Harry Keith

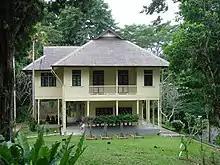
"Newlands", the home of the Keiths in Sandakan. Photo taken in December 2007.

On arriving in Sandakan in 1934, the newly married couple moved into Keith's bachelor bungalow, but the couple soon relocated to a government building on a hilltop. They lived there until they were interned in 1942. After the war the Keiths returned to Sandakan to find the house destroyed. They built a new house in 1946–1947 on the original footprint and in a similar style to the original. They named this house "Newlands" and lived there until they left Sabah in 1952.